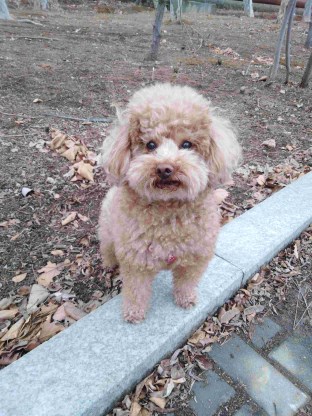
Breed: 7449-n000128-teddy